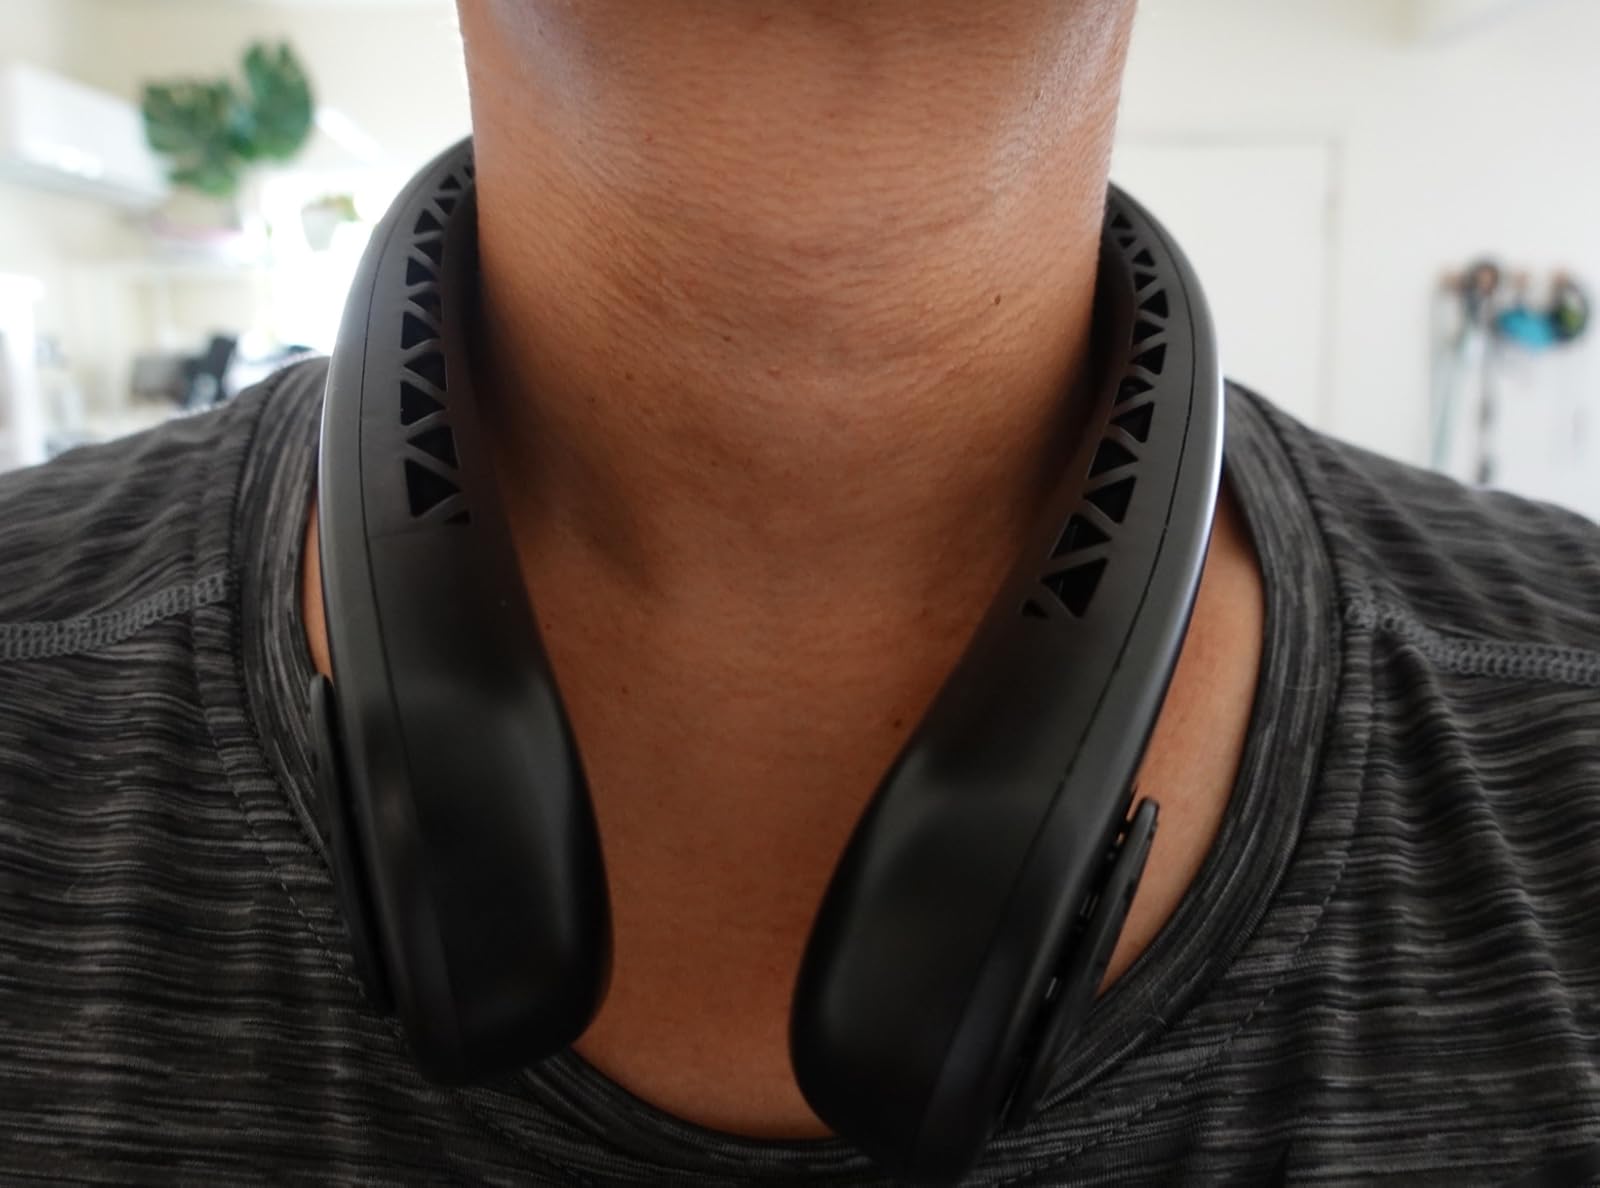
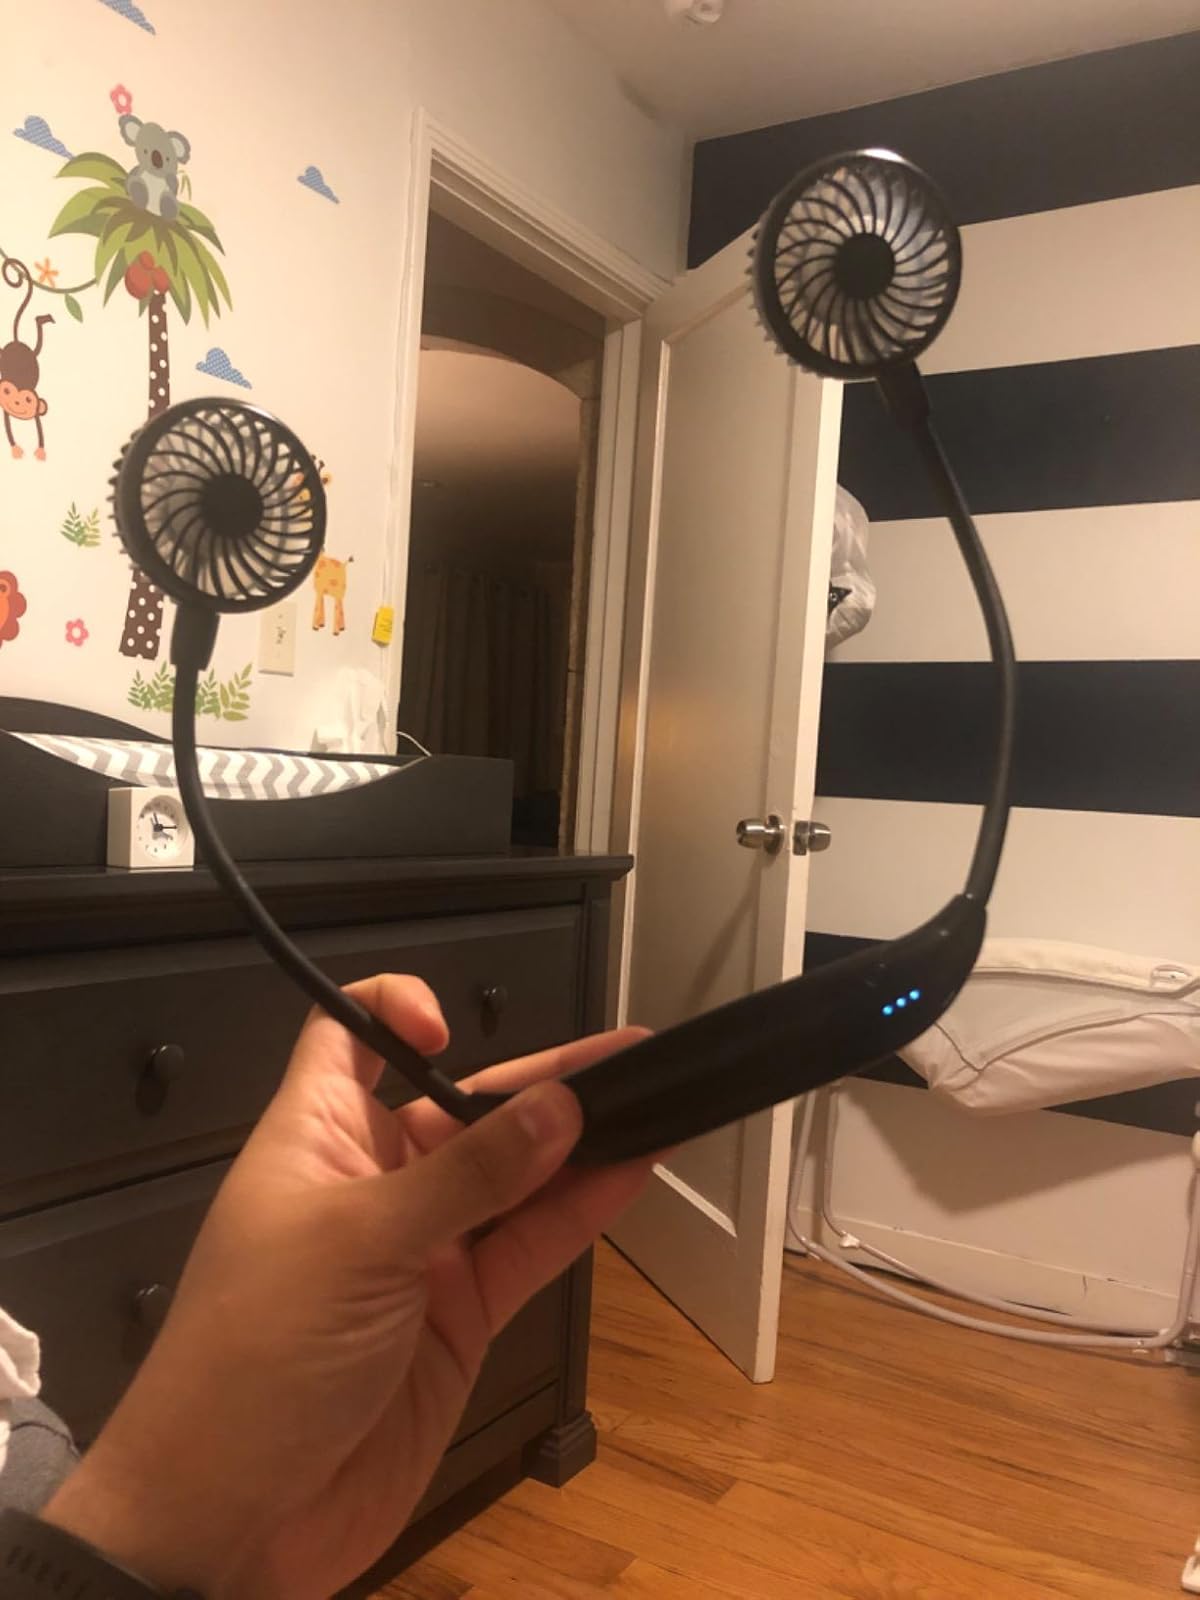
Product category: fan
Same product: no